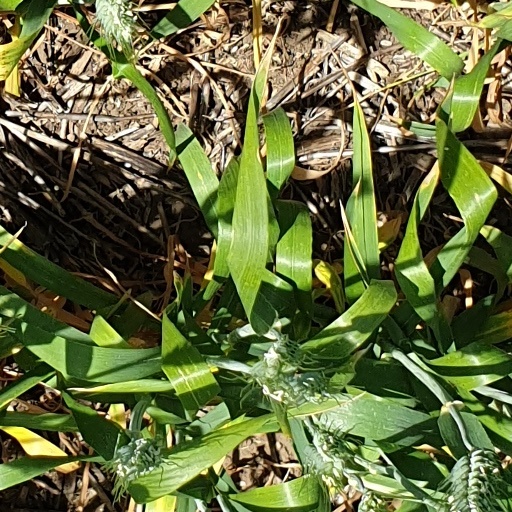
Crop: wheat